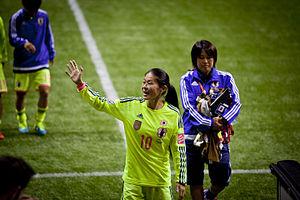
Homare Sawa, née le 6 septembre 1978 à Fuchū dans l'agglomération de Tōkyō au Japon, est une joueuse internationale japonaise de football évoluant au poste de milieu de terrain. Elle est la capitaine de l'équipe du Japon féminine qui remporte la médaille d'or de la Coupe du monde féminine 2011 et la médaille d'argent lors des Jeux olympiques d'été de 2012. En 2012, elle est nommée joueuse mondiale de l'année 2011. Fin 2015, elle annonce sa retraite après plus de 20 saisons dans l'élite du football féminin. Au Japon elle a joué au NTV Beleza et au INAC Leonessa.